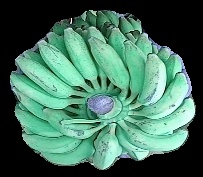
Variety: elakki-bale
Grade: grade1